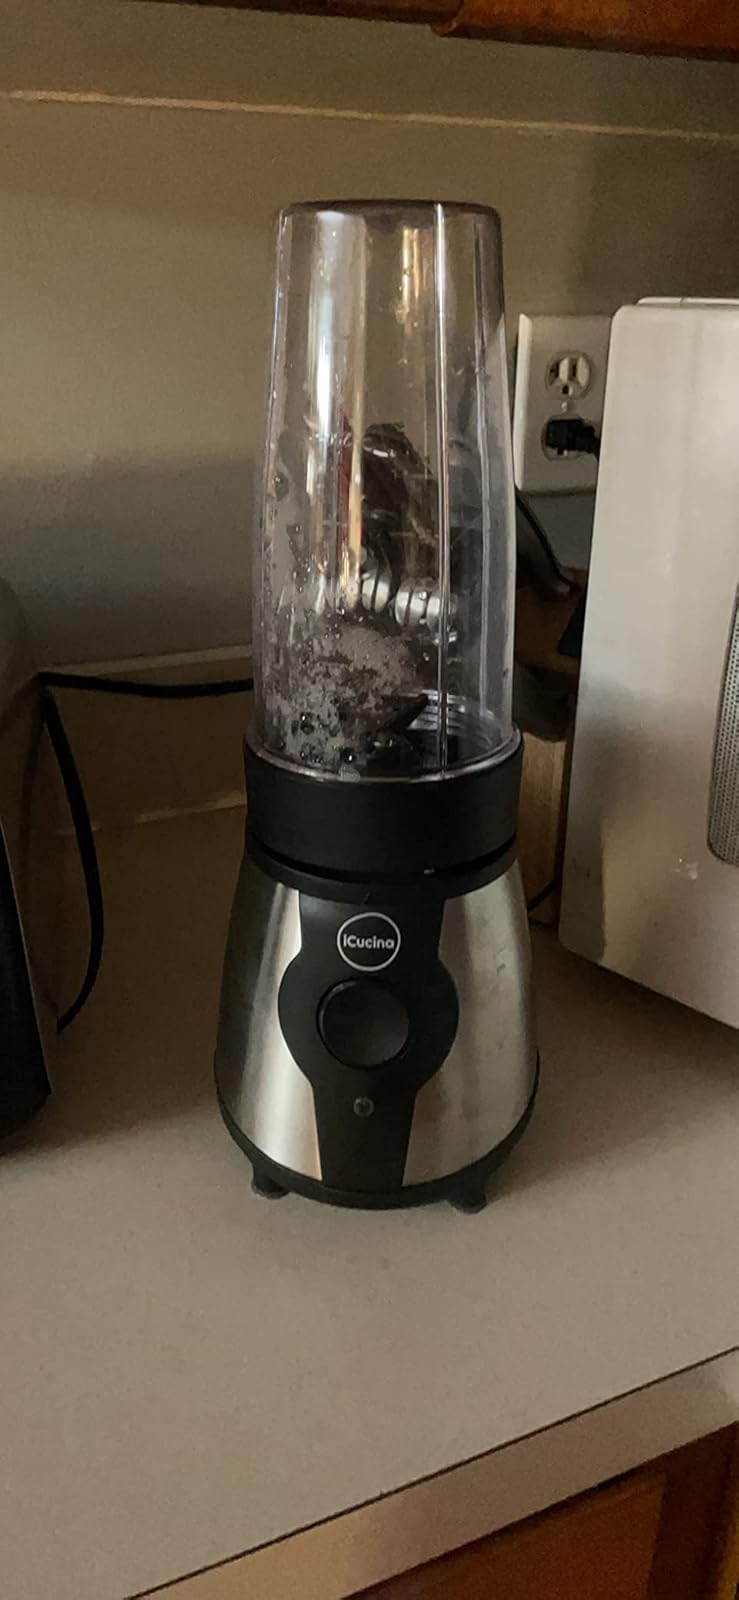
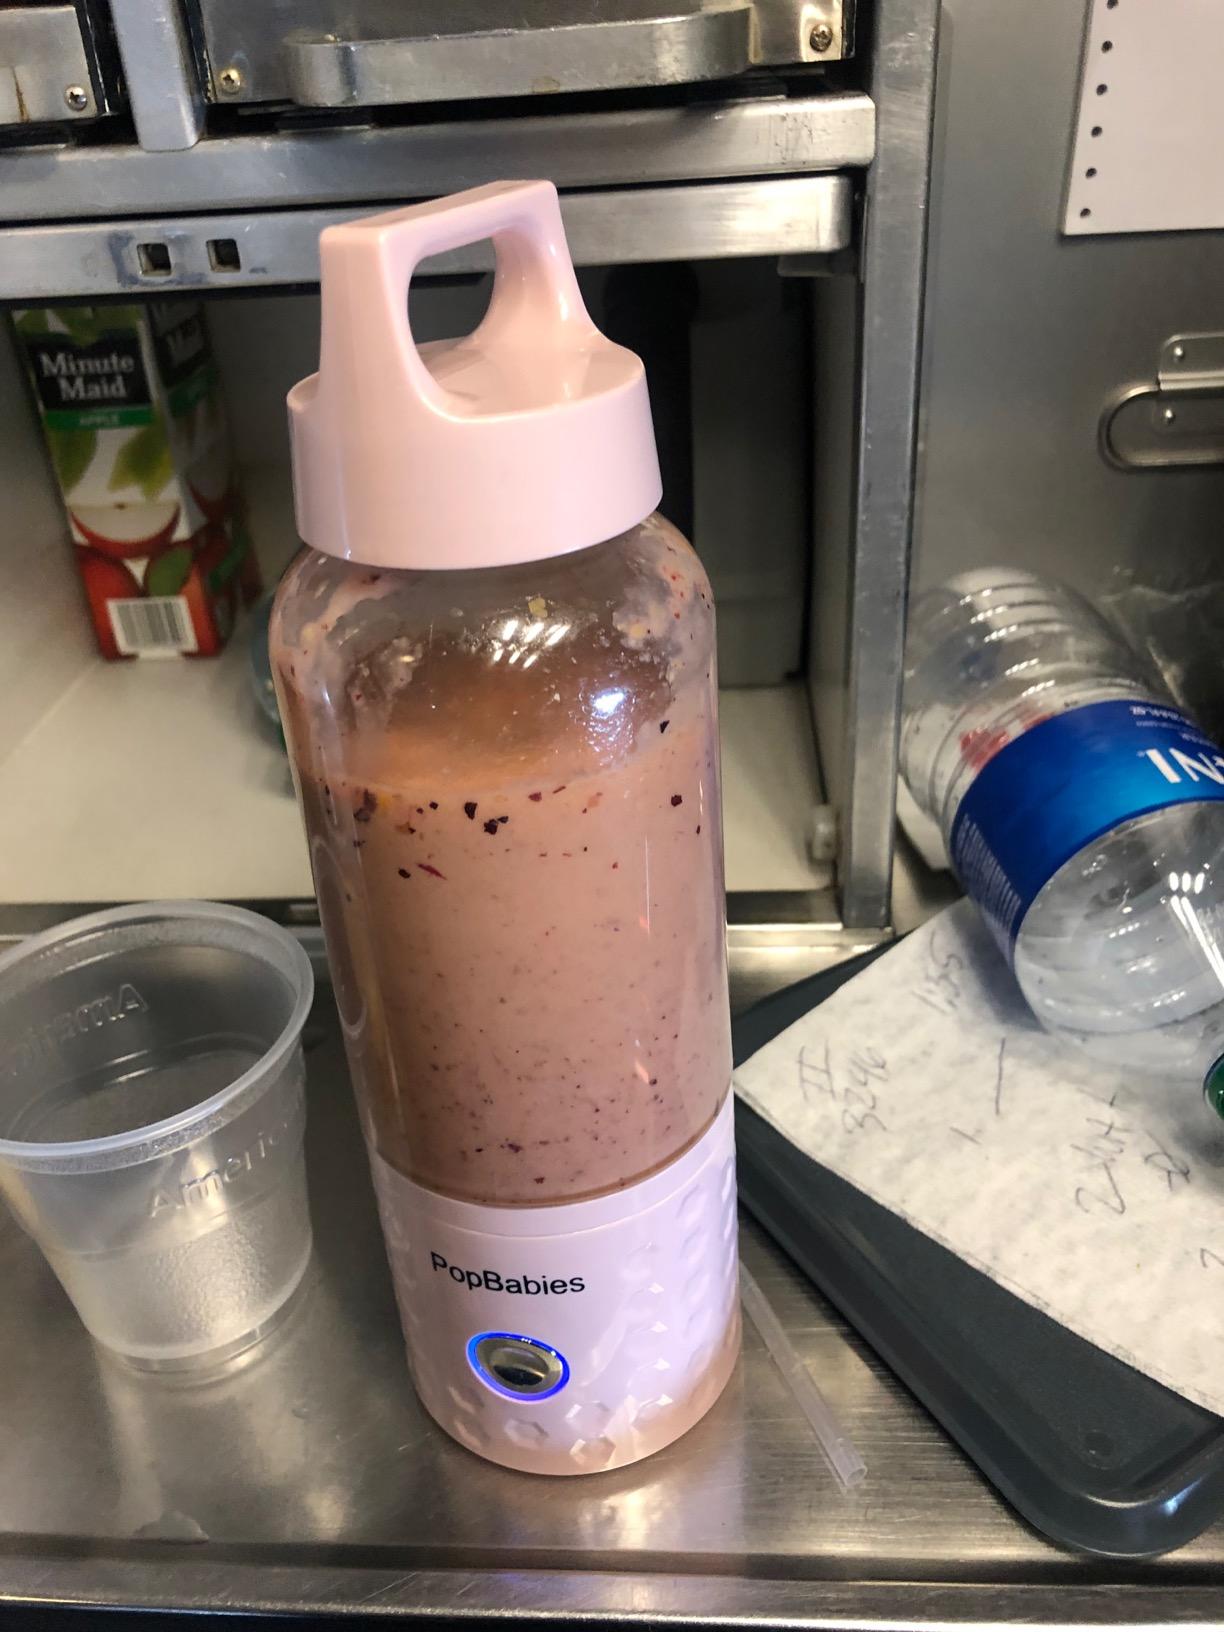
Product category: items_blender
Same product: no